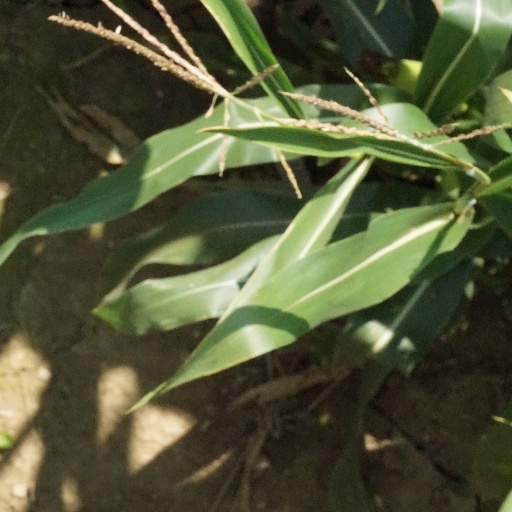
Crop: maize; corn